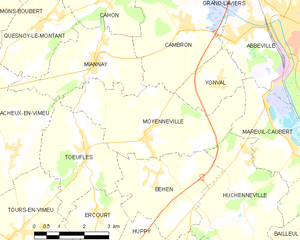
Carte des communes françaises Moyenneville